News at 11 (album)

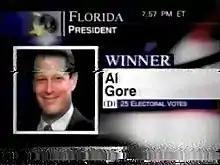
A still from the visual album "Liberty Edition", where Al Gore presumably won the 2000 US presidential election

Elzinga initially thought of "News at 11" as "a soundtrack for driving to work in the morning". He chose specific tracks he found good enough to be used in a future album, and "took the concept further" by producing a new album tied with the events of the September 11 attacks; he said, "The music in communication with 'ancient' news clips and commercials transports you right back to 2001."